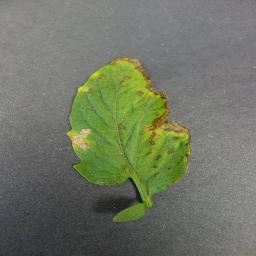
Label: Tomato___Bacterial_spot